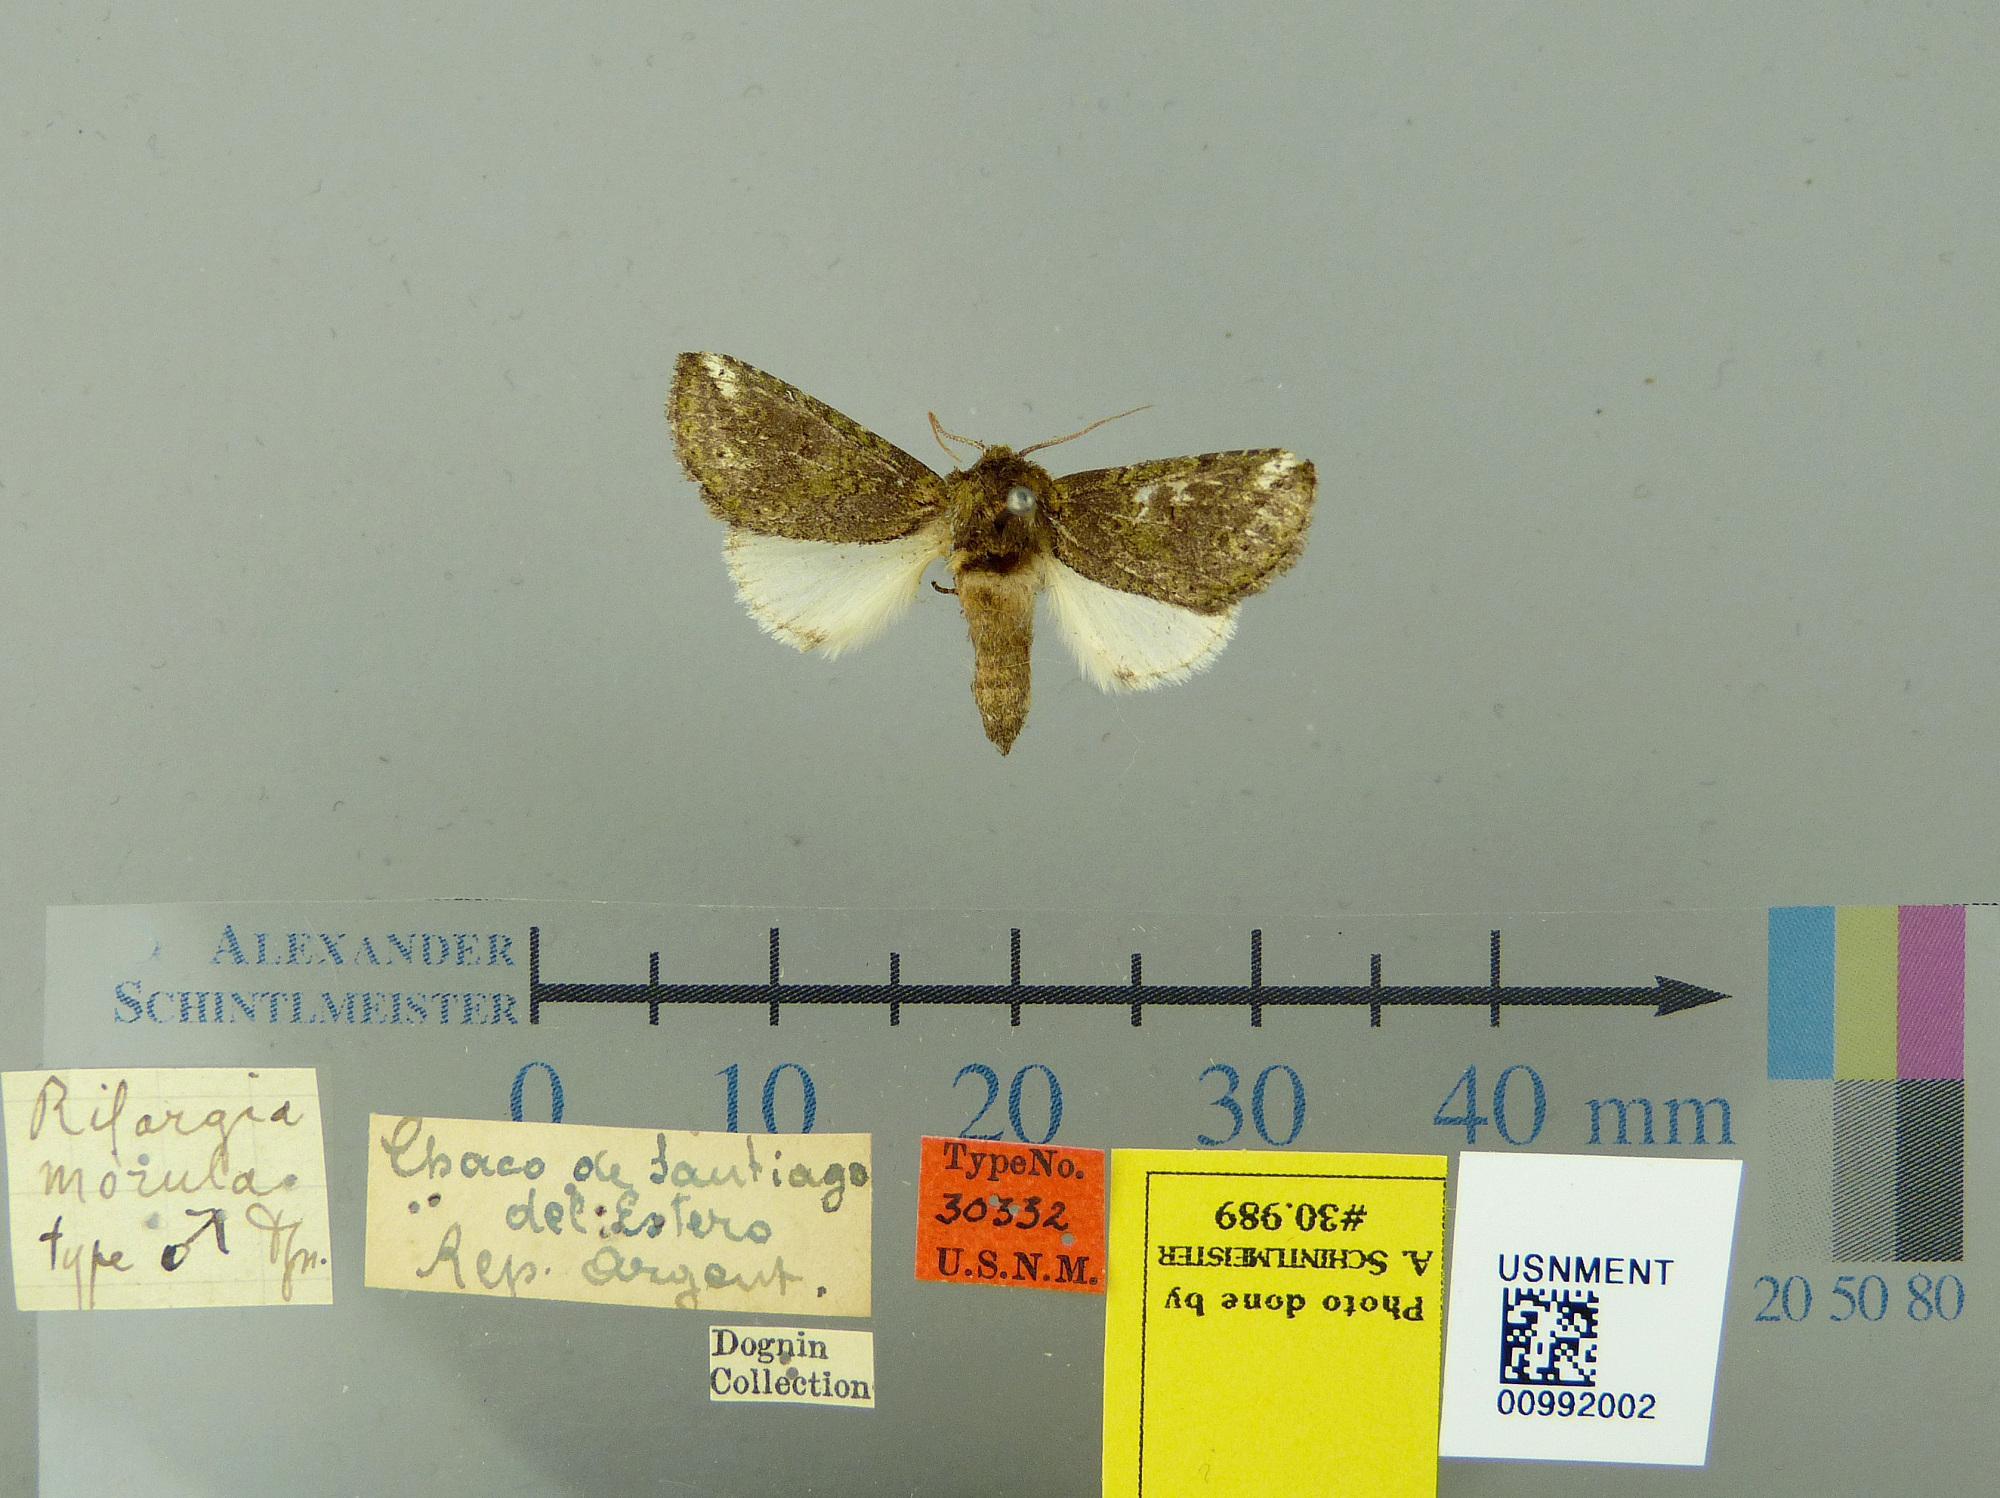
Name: Rifargia morula
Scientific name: Rifargia morula Dognin, 1914
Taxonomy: Animalia, Arthropoda, Insecta, Lepidoptera, Notodontidae
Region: [Not Stated]
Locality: Chaco, Santiago del Estero [chaco de Santiago del Estero?], Santiago Del Estero, Argentina